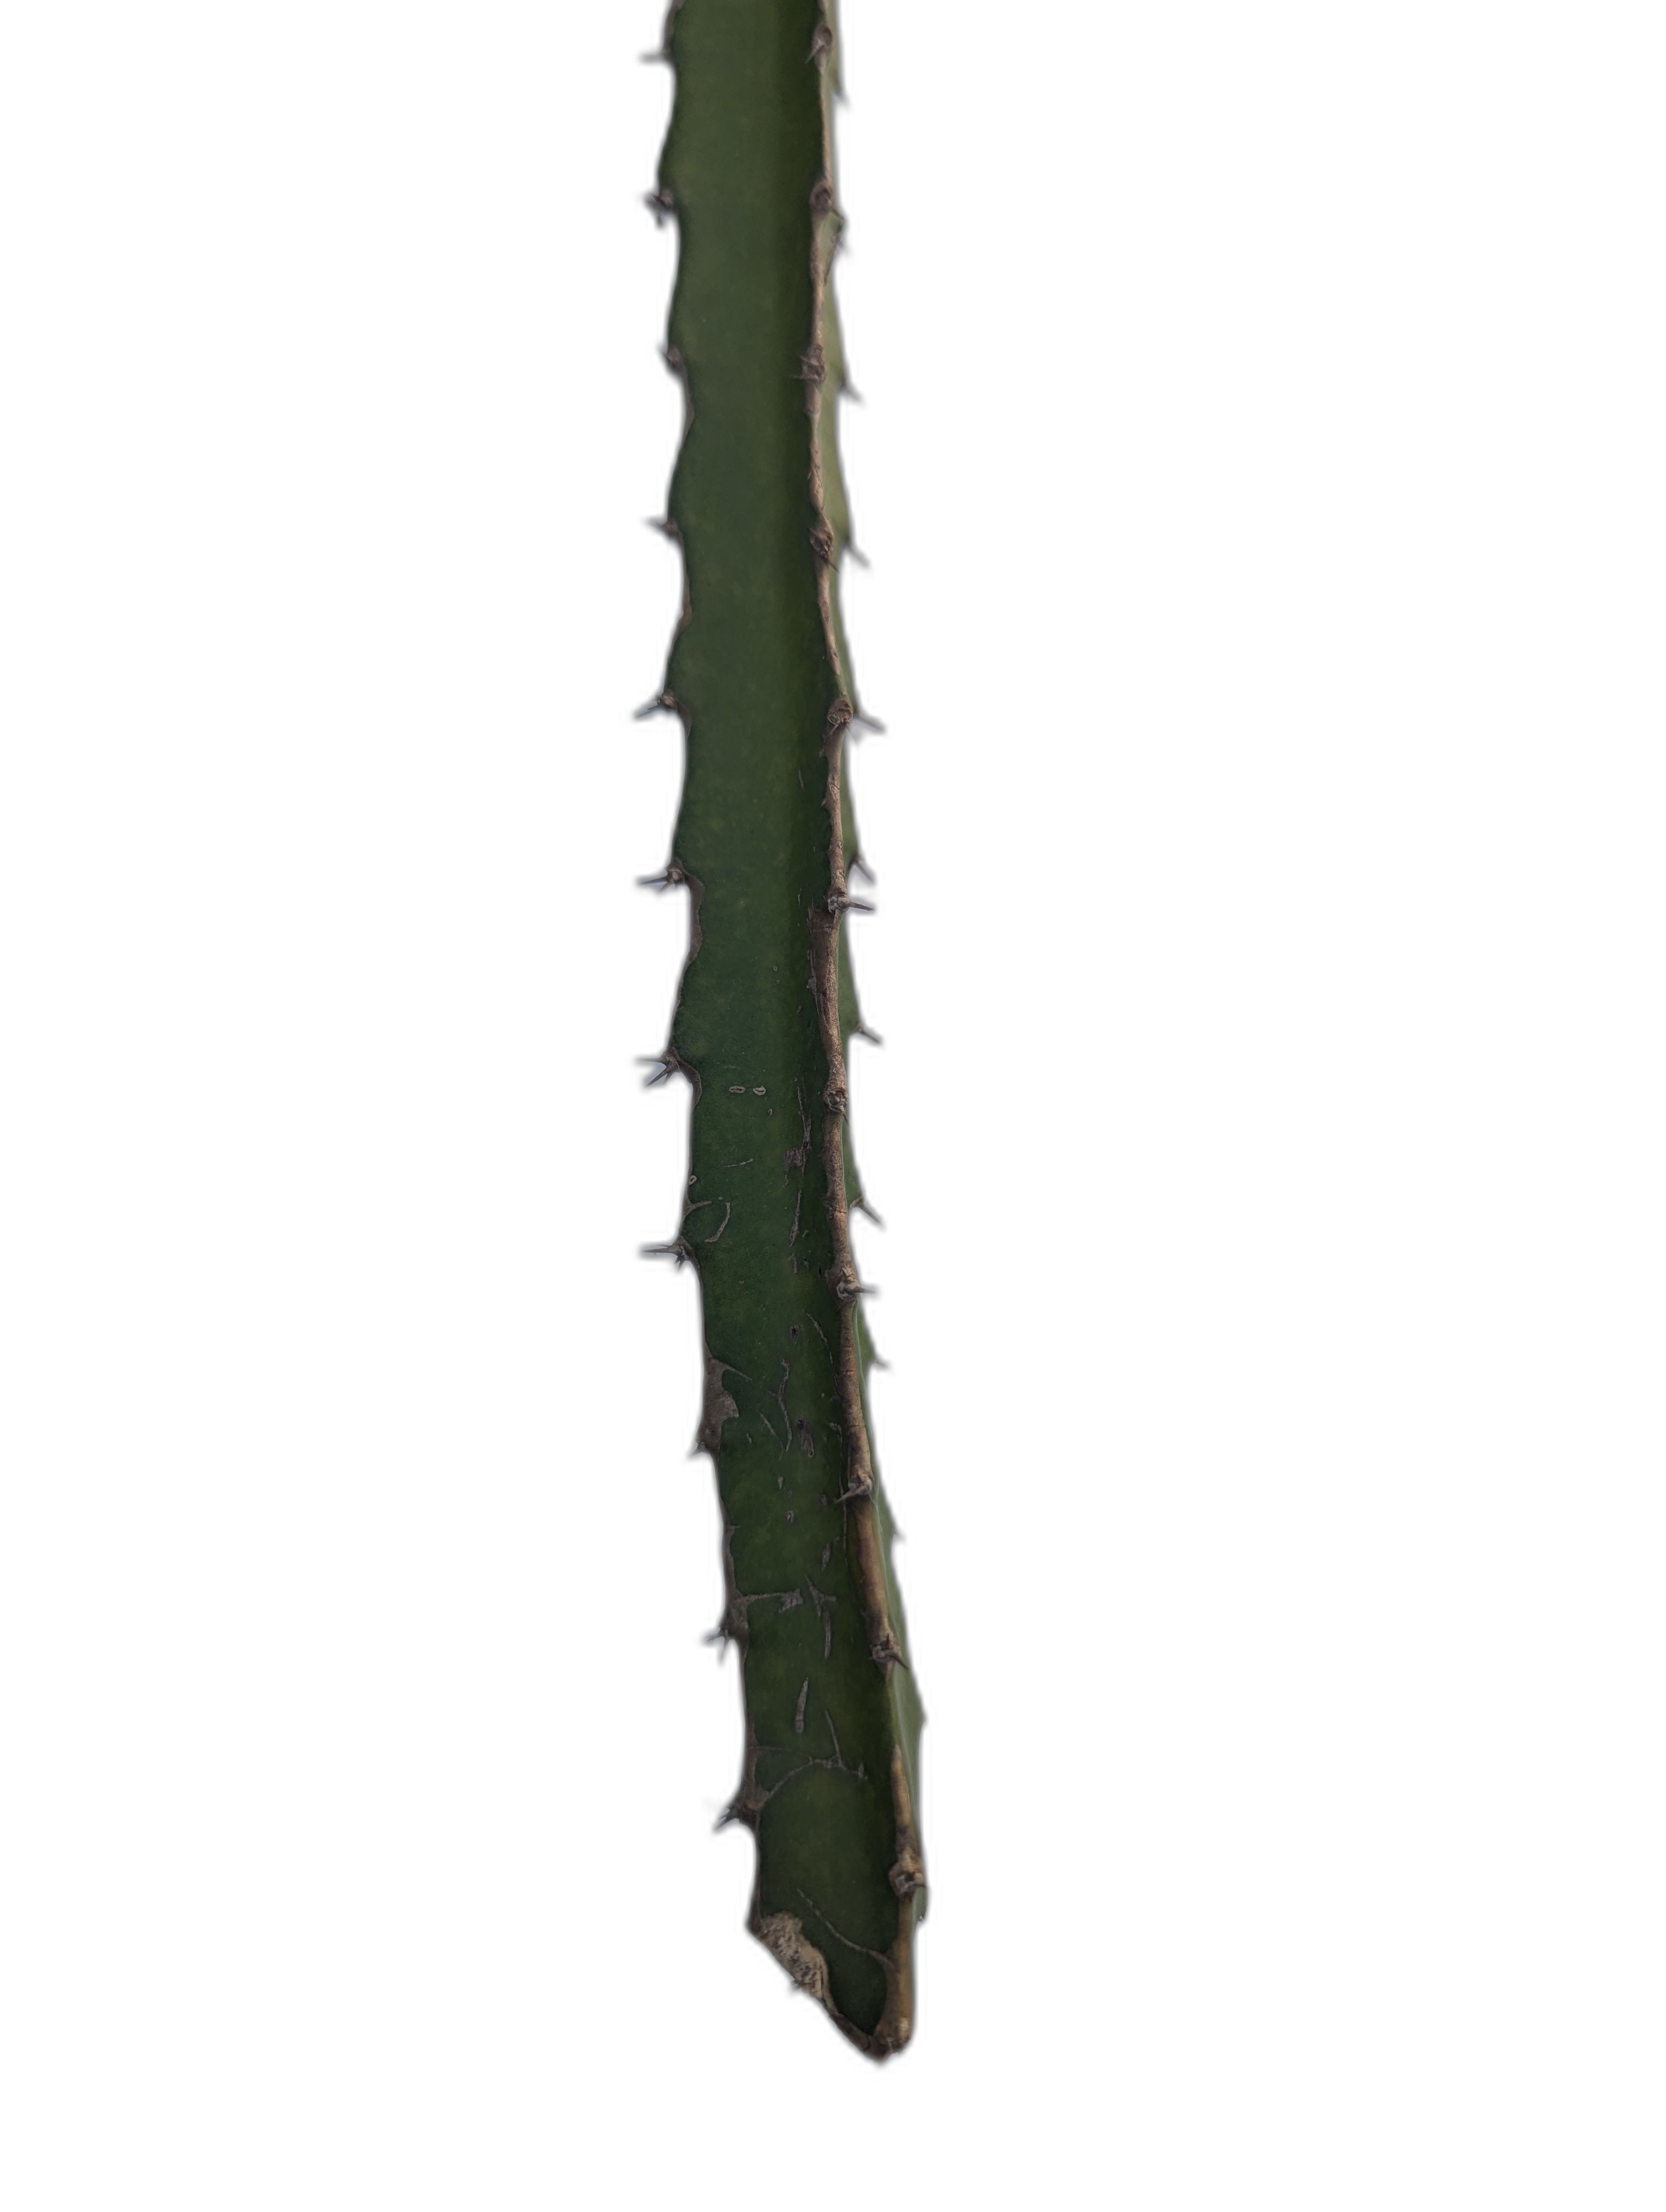
Label: Good leaf